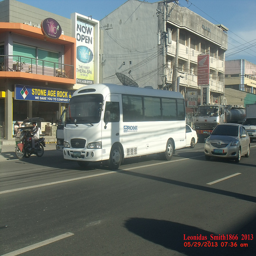
A whire bus is parked by a curb
A bus is riding down the street taking tourists where they want to go.
A passenger bus driving down the streets of a city.
Several different types of vehicles driving on a busy street.
A white bus parked in front of a building next to a motorcycle.